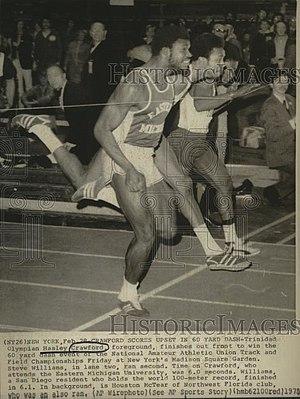
Hasely Joachim Crawford, né le 16 août 1950 à San Fernando, est un ancien athlète trinidadien.